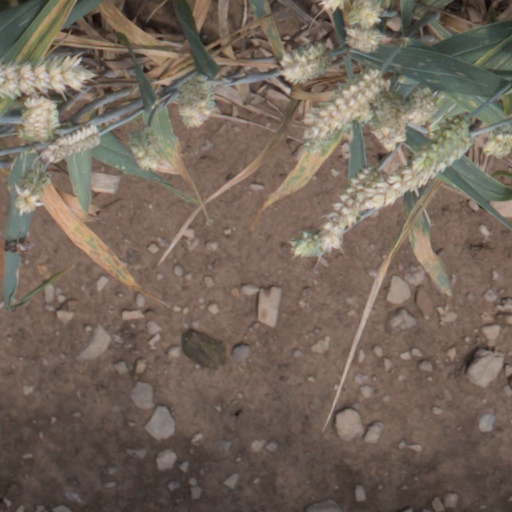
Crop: wheat